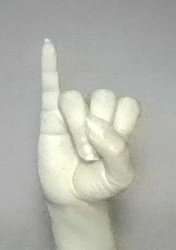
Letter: meem